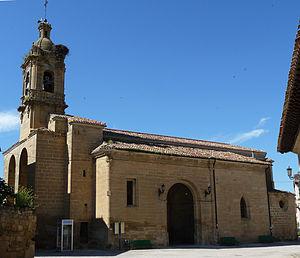
Herramélluri est une commune de la communauté autonome de La Rioja, en Espagne.